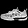
Label: Sneaker